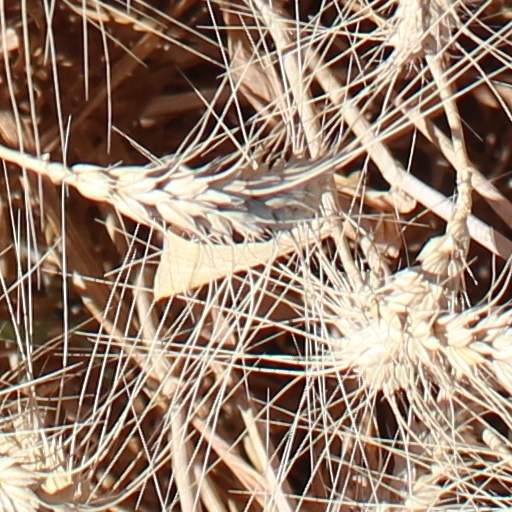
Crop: wheat